Thomas Burchell

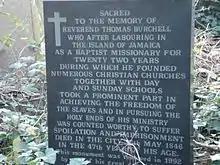
Thomas Burchell's memorial at Abney Park Cemetery

Thomas Burchell (1799–1846) was a leading Baptist missionary and slavery abolitionist in Montego Bay, Jamaica in the early nineteenth century. He was among an early group of missionaries who went out from London in response to a request from African Baptists on the island. He established churches and schools to aid the slaves. Burchell is credited with the concept of Free Villages and encouraging their development by Baptist colleagues such as William Knibb, as well as by other denominations. Anticipating abolition of slavery, he helped raise funds in Great Britain to acquire land for freedmen after they were emancipated, and to develop Free Villages.